United Reform Action

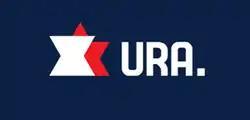
Initial United Reform Action logo with an hourglass symbol used until July 2021

Founded in March 2015 by Žarko Rakčević, a civil engineer and former member and president of Social Democratic Party, before the 2016 parliamentary election URA had two MPs in the Parliament of Montenegro: Dritan Abazović and Miloš Konatar, both elected in 2012 from the electoral list of Positive Montenegro.